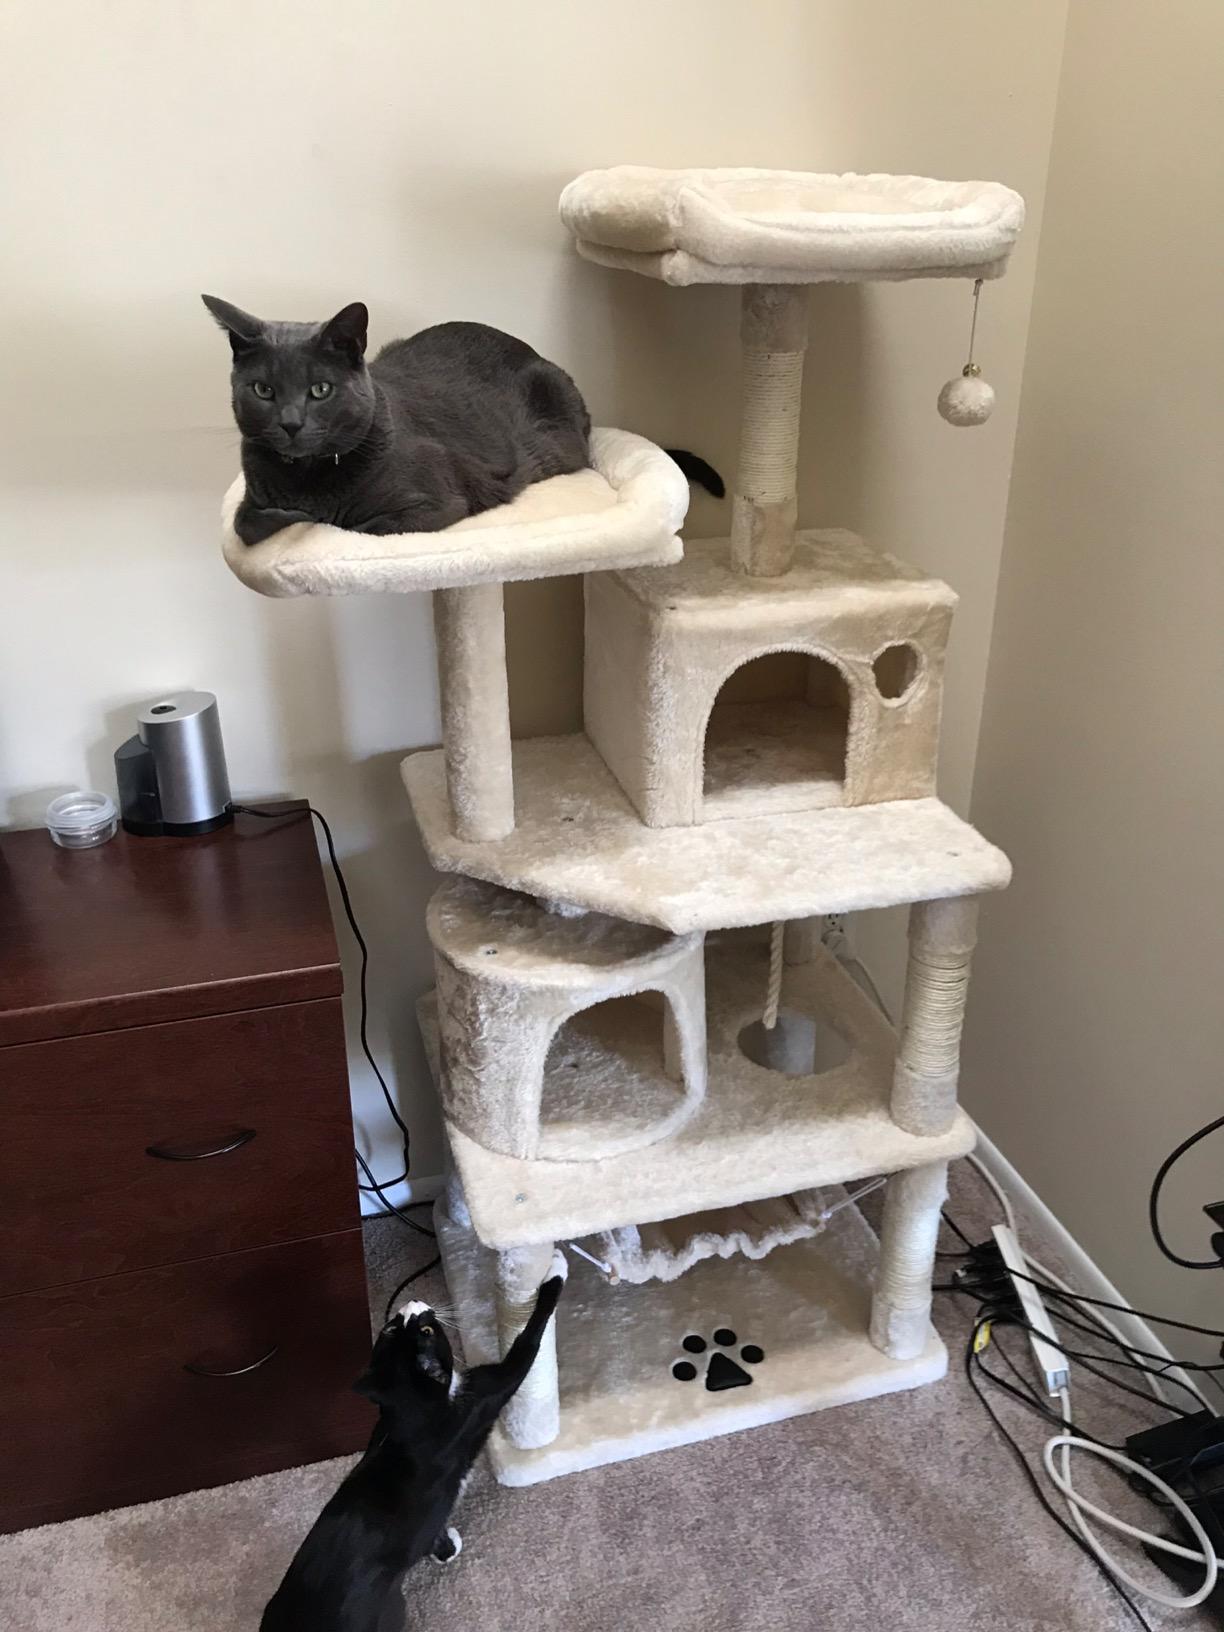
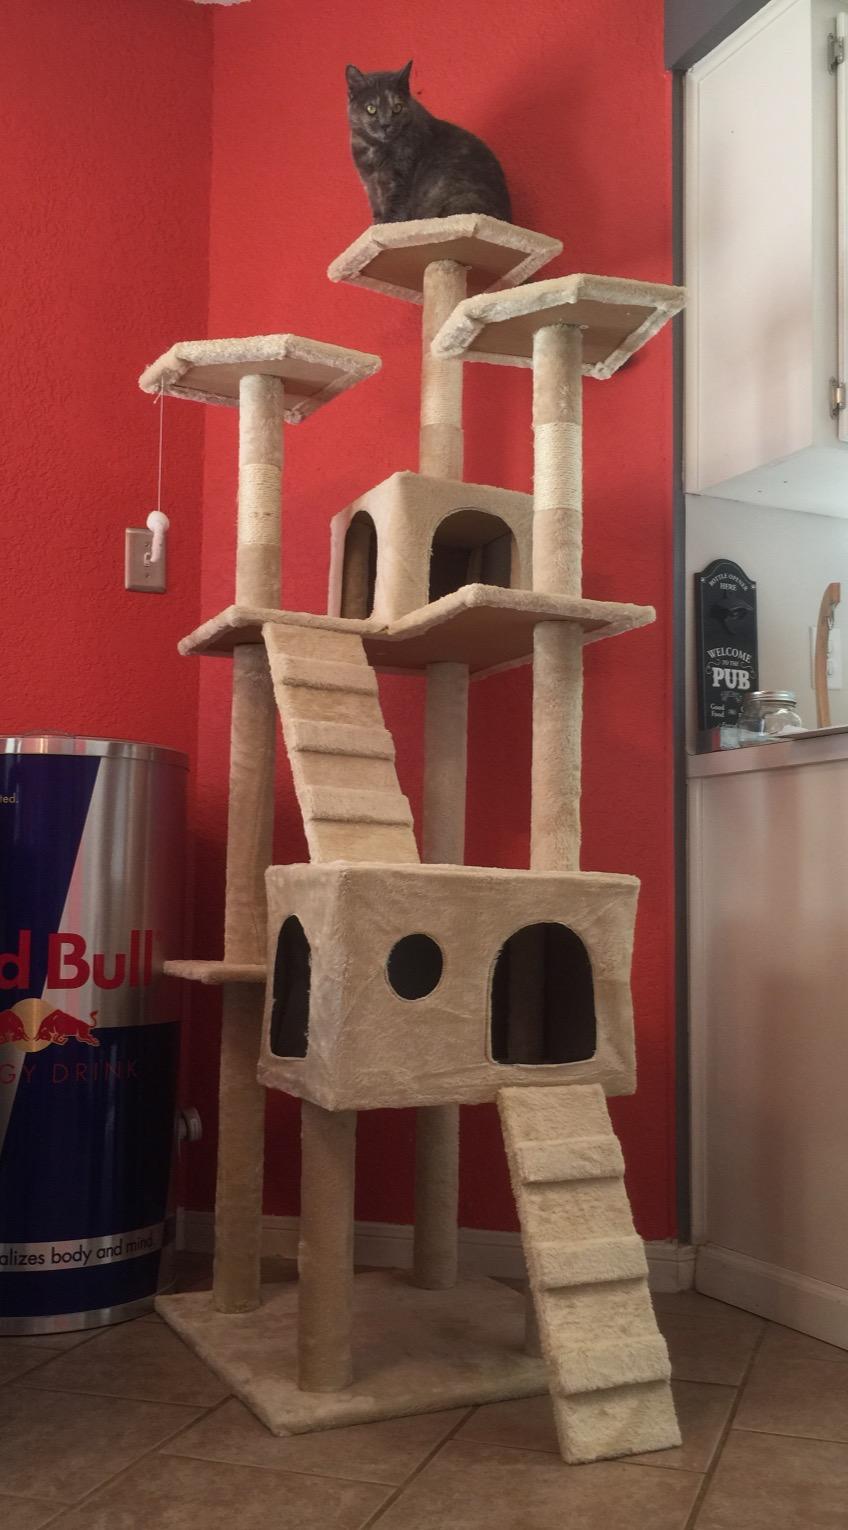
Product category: items_cat tree
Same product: no